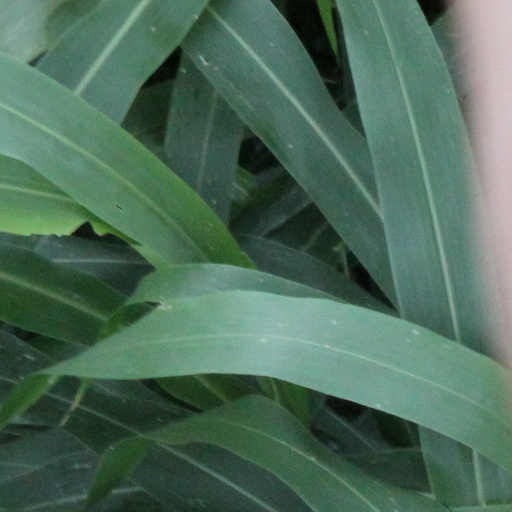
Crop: sorghum